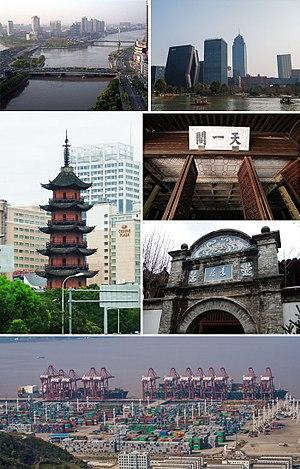
Ningbo est une ville portuaire située au nord-est de la province du Zhejiang en Chine. Elle a le statut de ville sous-provinciale. Situé au sud de la baie de Hangzhou, le port donne sur la mer de Chine orientale. La population atteint 7,6 millions d'habitants en 2010, dont 68,3 % vivent en ville. Ningbo est le centre économique de la province de Zhejiang et attire un nombre considérable de travailleurs migrants des autres provinces chinoises, principalement du Dongbei, du Sichuan et de l'Anhui.